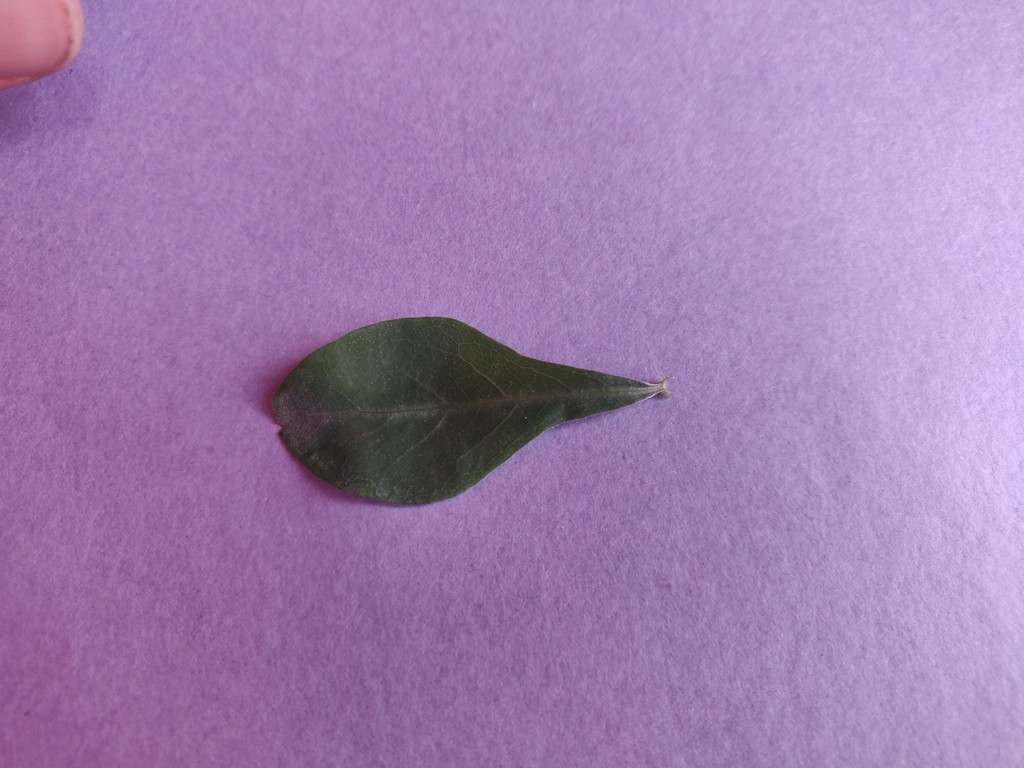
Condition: Healthy
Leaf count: single
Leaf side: front